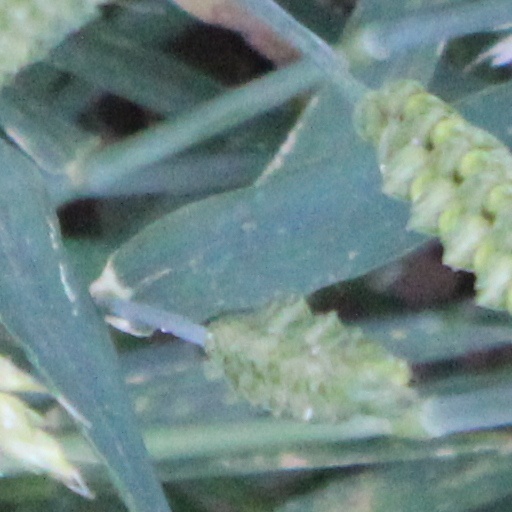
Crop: wheat